2010 floods in Thailand and north Malaysia

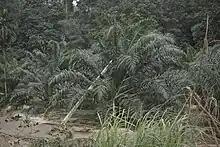
A landslide in Nakhon Si Thammarat, caused by the excessive rains

On the night of 1 November 2010, after three consecutive days of rain, the provinces of Pattani, Songkhla, and Trang were hit by a Tropical Depression which made landfall directly at Amphoe Mueang Pattani, causing significant damage and destruction. The city of Hat Yai, being located in a basin, received water from the mountains on the outskirts and reported floodwater as high as 2 meters in some locations in the downtown area. Despite early warning by the Thai Meteorological Department, tens of thousands of residents could not be evacuated on time and were trapped in their homes. Those living in one-storey houses needed to escape the floodwater on their rooftops. Meanwhile, rescue and relief efforts to bring food and other necessities to the victims were hampered by the lack of boats and strong currents.